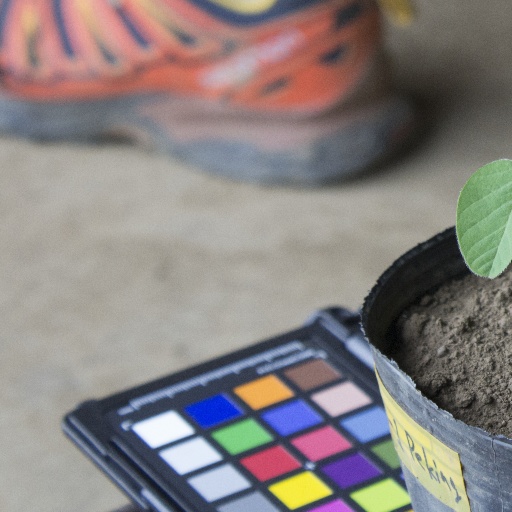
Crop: soybean